John Herschel

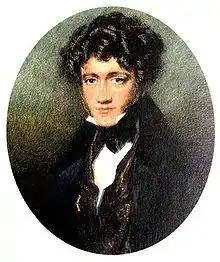
Portrait of a young Herschel by Alfred Edward Chalon

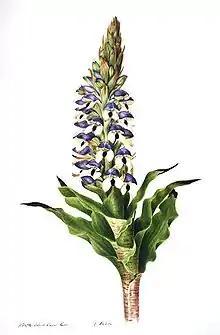
"Disa cornuta" (L.) Sw. by Margaret & John Herschel

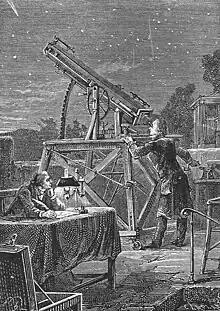
An illustration to Jules Verne's novel "Hector Servadac" from 1877 shows Herschel observing Halley's Comet in 1835 in Cape Town. Engraving by Charles Laplante after Paul Philippoteaux

Herschel was born in Slough, Buckinghamshire, the son of Mary Baldwin and astronomer Sir William Herschel. He was the nephew of astronomer Caroline Herschel. He studied shortly at Eton College and St John's College, Cambridge, graduating as Senior Wrangler in 1813. It was during his time as an undergraduate that he became friends with the mathematicians Charles Babbage and George Peacock. He left Cambridge in 1816 and started working with his father. He took up astronomy in 1816, building a reflecting telescope with a mirror in diameter, and with a focal length. Between 1821 and 1823 he re-examined, with James South, the double stars catalogued by his father. He was one of the founders of the Royal Astronomical Society in 1820. For his work with his father, he was presented with the Gold Medal of the Royal Astronomical Society in 1826 (which he won again in 1836), and with the Lalande Medal of the French Academy of Sciences in 1825, while in 1821 the Royal Society bestowed upon him the Copley Medal for his mathematical contributions to their Transactions. Herschel was made a Knight of the Royal Guelphic Order in 1831, and he served as president of the Royal Astronomical Society three times: 1827–1829, 1839–1841 and 1847–1849.